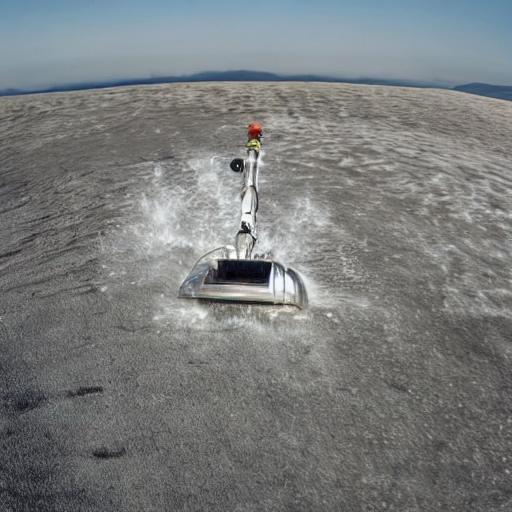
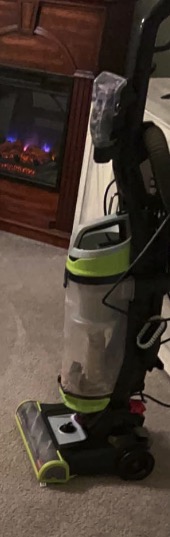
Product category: items_vacuum
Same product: no